Banbury

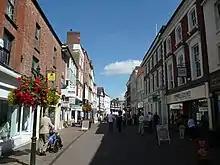
Banbury High Street

Banbury is in the Cherwell Valley with many hills in and around the town. Apart from the town centre, much of Banbury is on a slope and each entry into the town is downhill. Estates such as Bretch Hill and Hardwick are built on top of a hill and much of the town can be seen from both. Other notable hills include the suburban, Crouch Hill and the more central Pinn Hill, and Strawberry Hill on the outskirts of Easington. Mine Hill and Rye Hill lie, along with many others, to the northeast, southeast and west of Banbury.